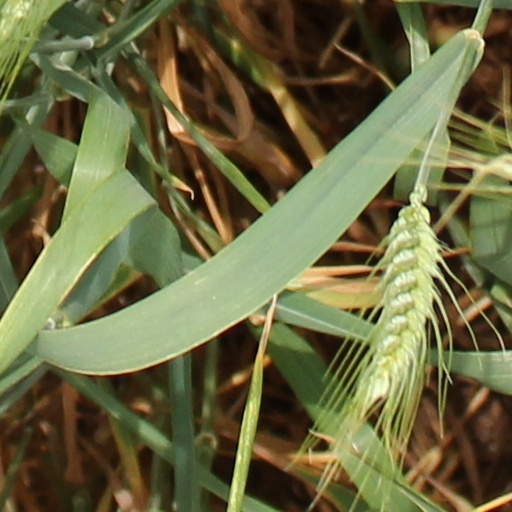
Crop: wheat